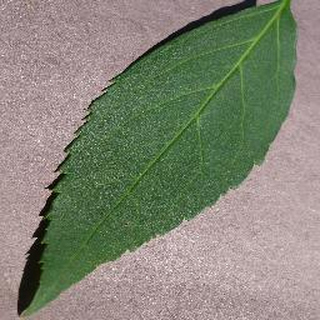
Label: healthy_cherry